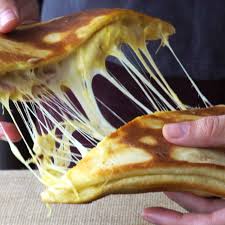
Yemek: gozleme